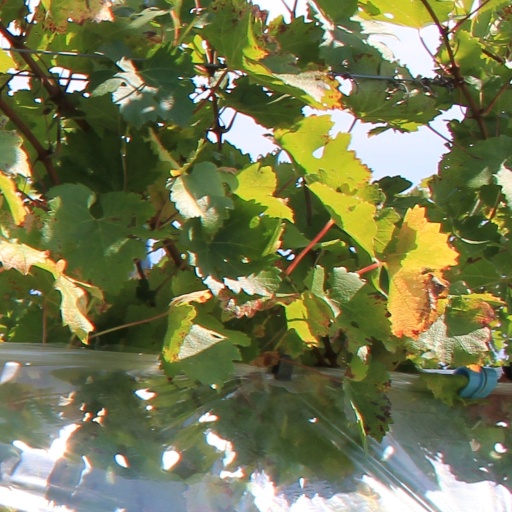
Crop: grape